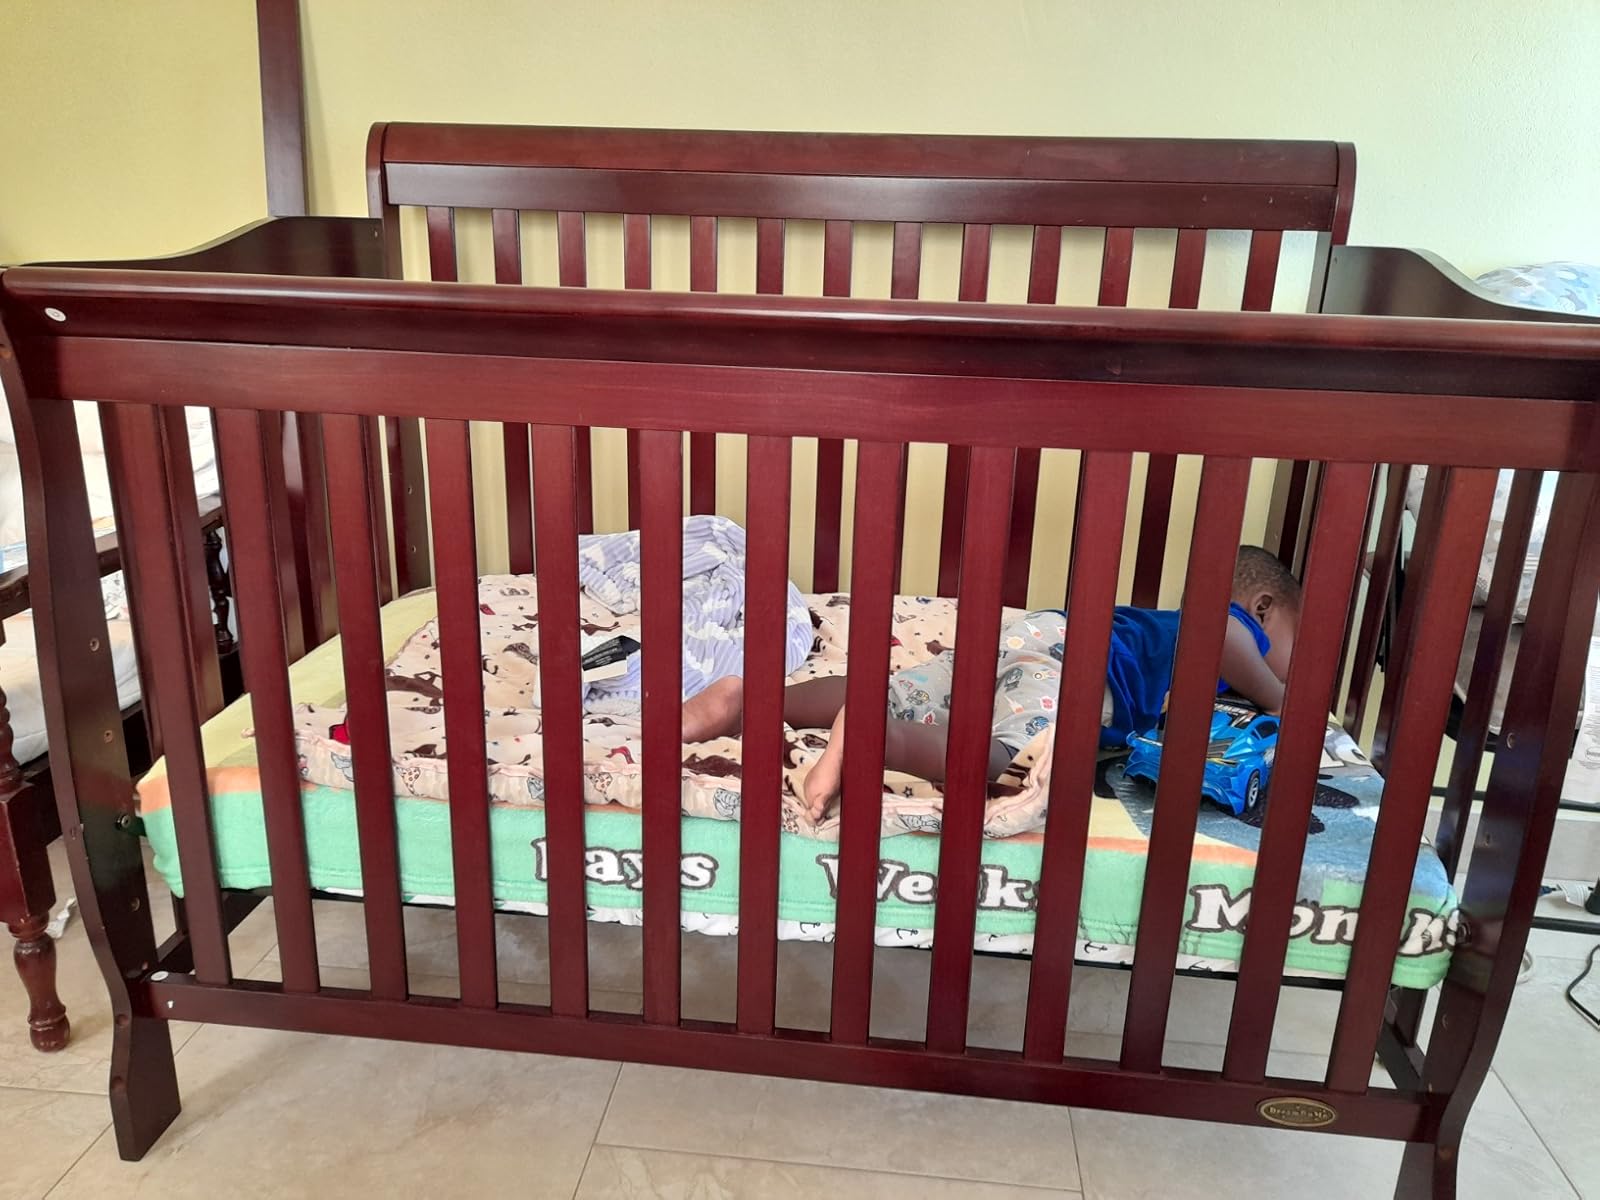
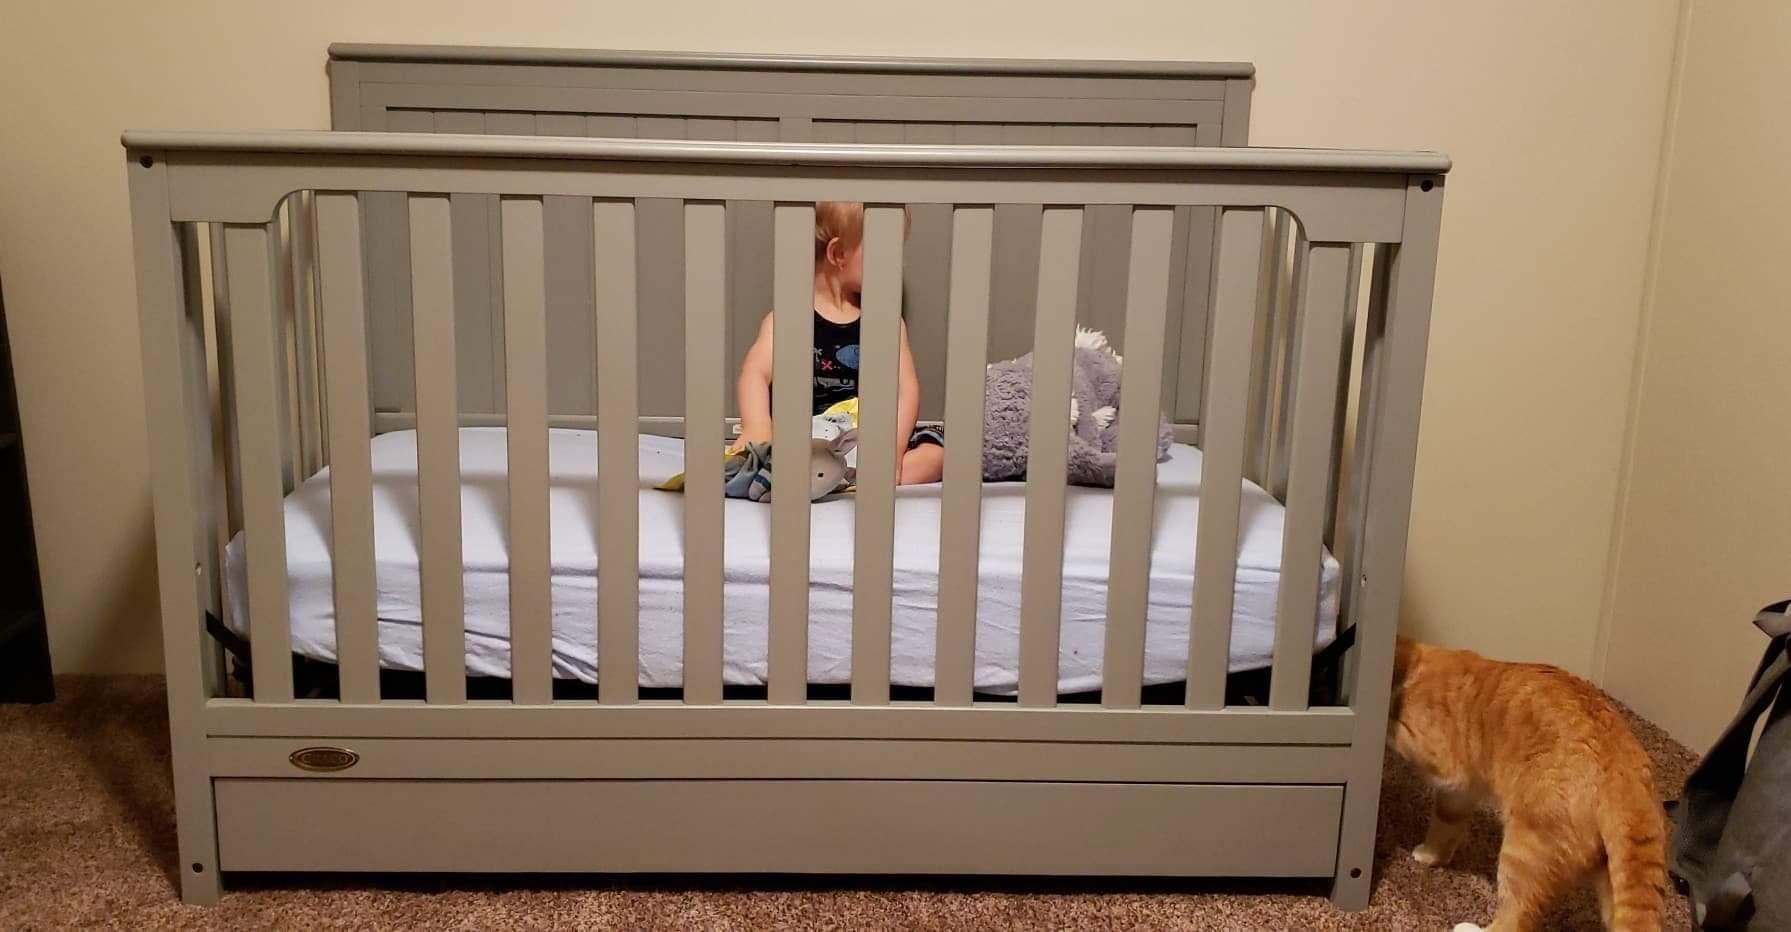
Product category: products_crib
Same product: no